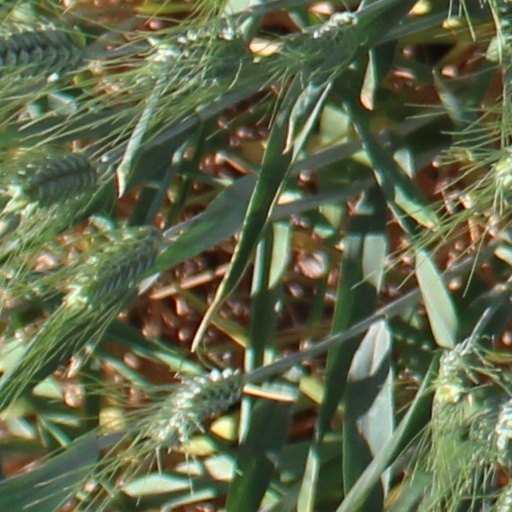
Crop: wheat